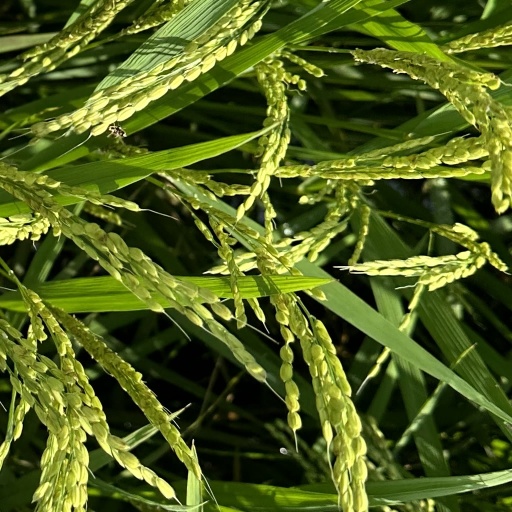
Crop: rice